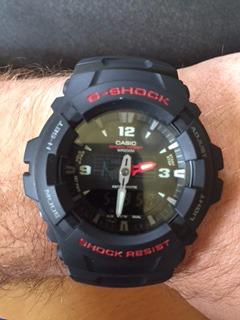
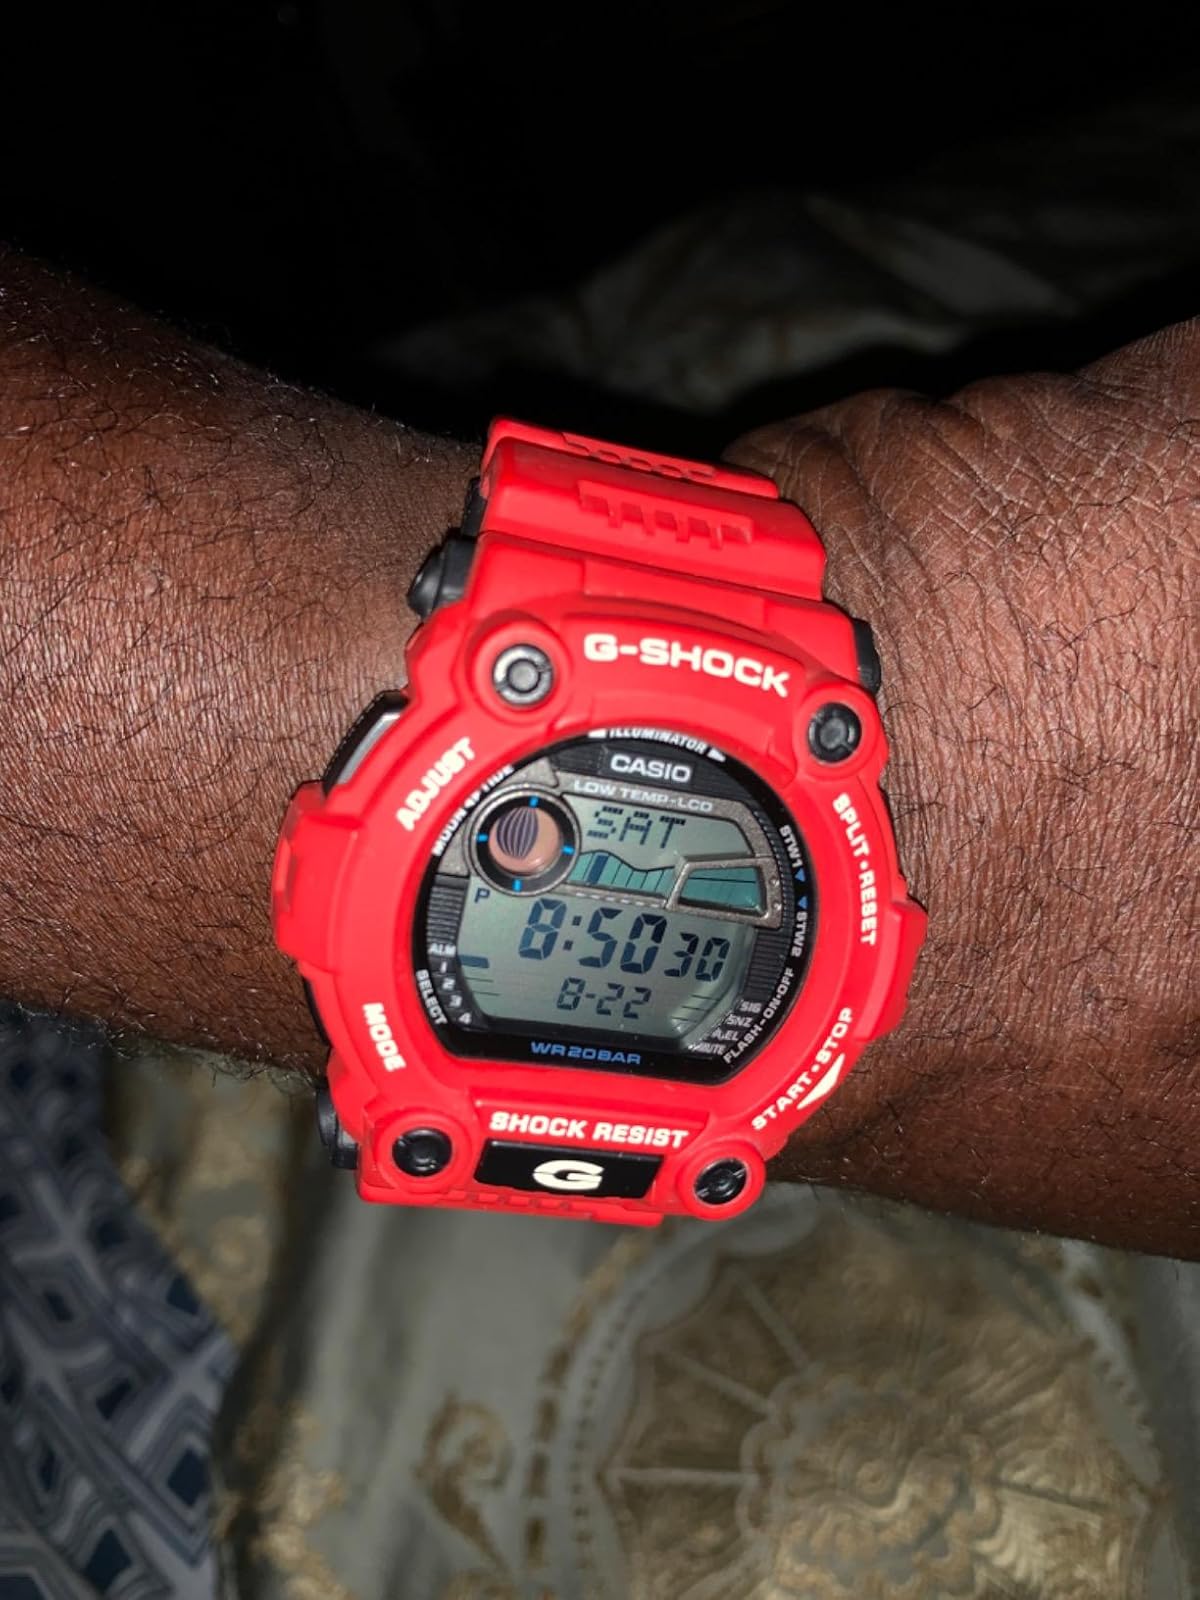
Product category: accessories_watch
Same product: no